The True Briton (magazine)

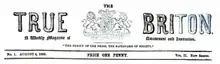
Masthead in 1853

The True Briton was an English weekly magazine published by Fanny Mayne between 1851 and 1854. The magazine had an evangelical stance.